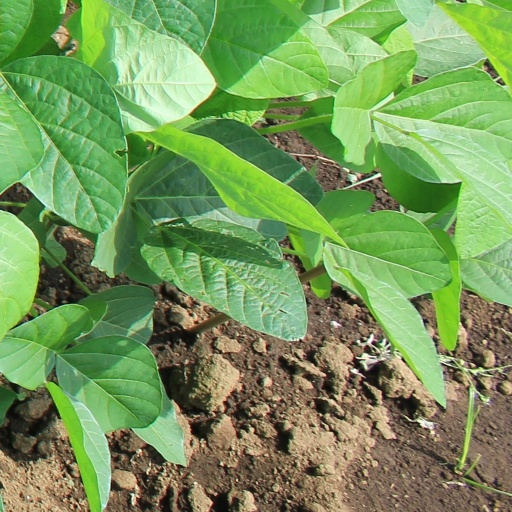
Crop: soybean